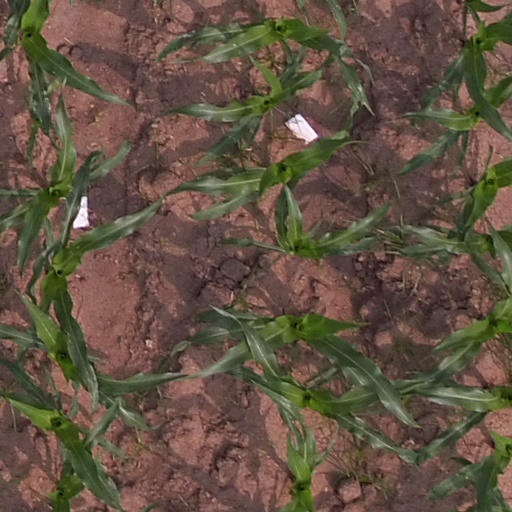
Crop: maize; corn